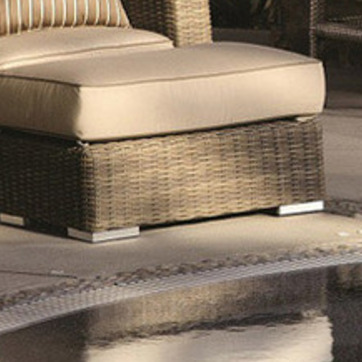
Material: other